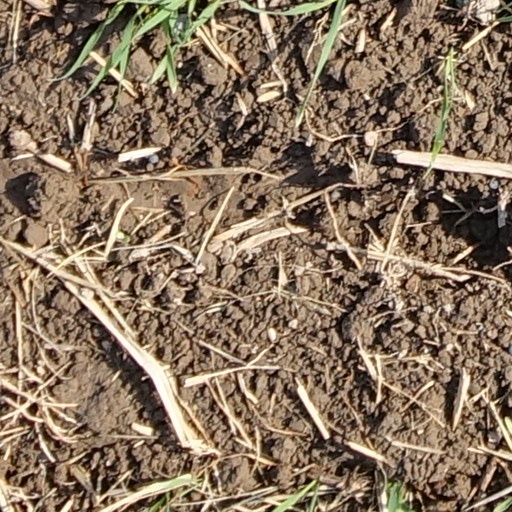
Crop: wheat